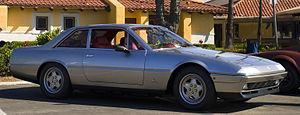
La Ferrari 400 est une automobile de tourisme développée par le constructeur italien Ferrari, dessinée par Pininfarina. Caractérisée par une carrosserie 2+2 et un moteur V12 allant de 310 à 340 ch. à l'avant, elle est la Ferrari à avoir eu la plus longue carrière dans ses multiples déclinaisons : 365 GT4 2+2, 400, 400i puis 412. La version Automatic était dotée d'une boîte automatique General Motors 3 vitesses.